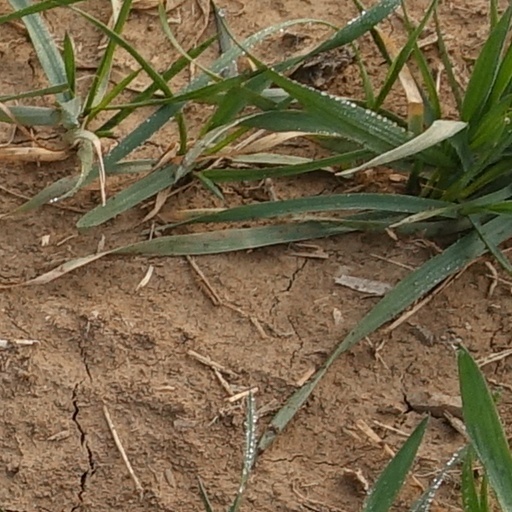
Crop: wheat